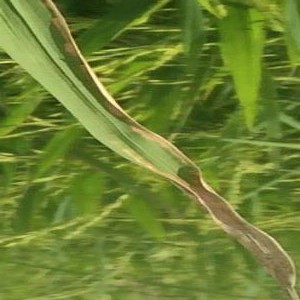
Disease: Bacterialblight